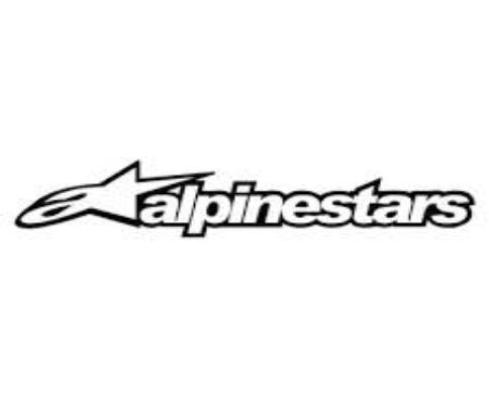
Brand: alpinestars-1
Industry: Clothes